A-League Men

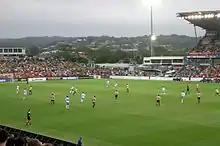
Newcastle Jets against Sydney FC at Newcastle Stadium in 2007.

From the start of the 2005–06 season to the 2012–13 season, television coverage of the A-League in Australia was restricted to the subscription-only Fox Sports channel, to which only 7% of Australian residents had access.